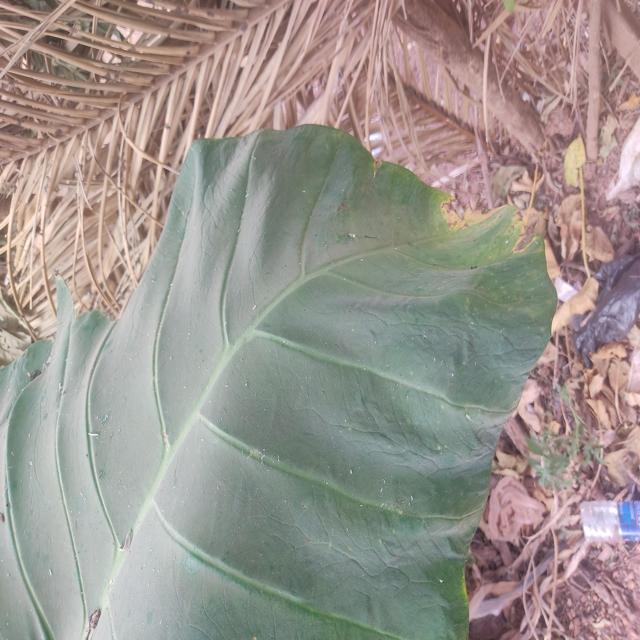
Label: Early_Blight